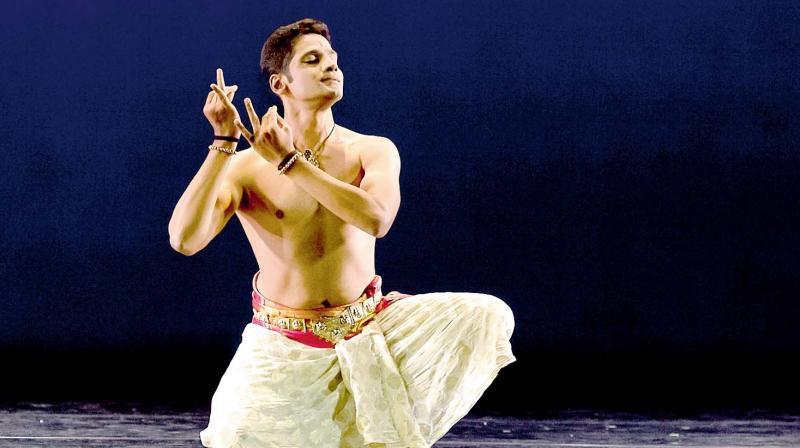
Dance form: bharatanatyam